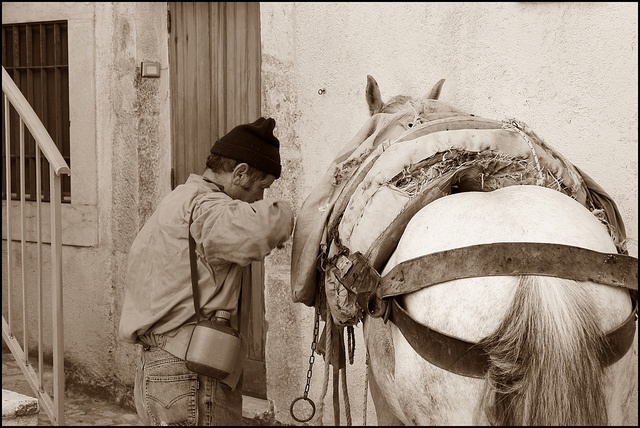
a man standing next to a white horse.
A man with his horse and a water pouch.
A man standing by a horse drinking water.
a person outside resting before riding off on the horse
A man wearing a toboggan standing next to a horse.